Liz Cheney

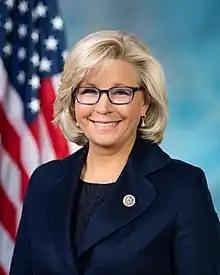
Official portrait, 2018

Elizabeth Lynne Cheney (born July 28, 1966) is an American attorney and politician. She represented in the U.S. House of Representatives from 2017 to 2023, and served as chair of the House Republican Conference from 2019 to 2021. Cheney is known for her vocal opposition to Donald Trump. As of March 2023, she is a professor of practice at the University of Virginia Center for Politics.